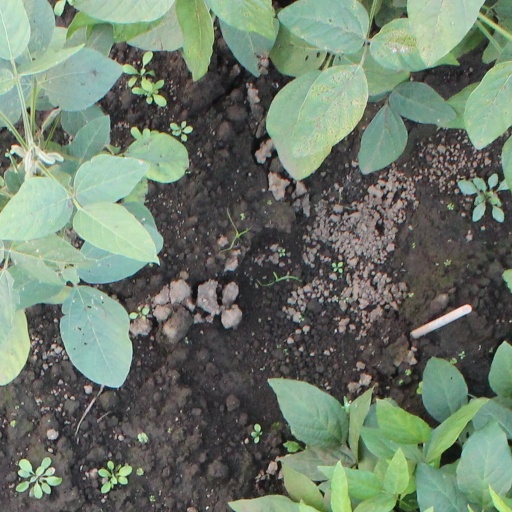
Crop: soybean